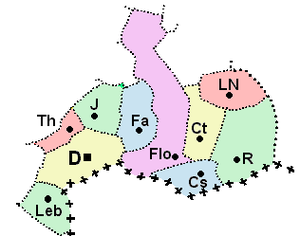
Le canton de Delle est un canton français situé dans le département du Territoire de Belfort et la région Bourgogne-Franche-Comté.